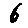
Label: 6